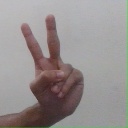
अक्षर: ऐ